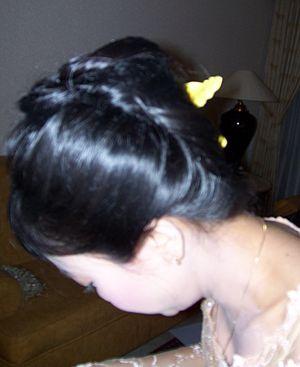
Le corbeau – sans référence à une espèce en particulier – a une influence considérable sur la culture humaine, puisqu'il est présent aussi bien dans les mythes et contes traditionnels amérindiens nord-américains, sibériens ou nordiques que dans les légendes et la littérature de toutes les époques. Il y joue le plus souvent un rôle de fripon, de héros, ou contribue par sa ruse à la création de l'homme. Chez les Inuits, le même mot désigne le corbeau et l'esprit des corbeaux réels.